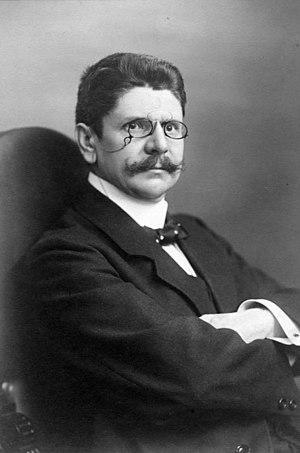
Johannes Bell est un homme politique allemand, né le 23 septembre 1869 à Essen et mort le 21 octobre 1949 à Würgassen.